Russian intervention in the Syrian civil war

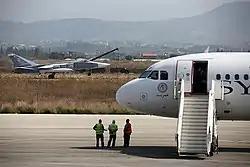
Russian Sukhoi Su-24 passes a Syrian Air Airbus A320 at Latakia International Airport.

On 8 July 2016, a Syrian Mi-25 (a Russian Mi-35, according to other unofficial military sources) was destroyed on the ground from a United States-made BGM-71 TOW east of Palmyra, with two Russian pilots confirmed dead.